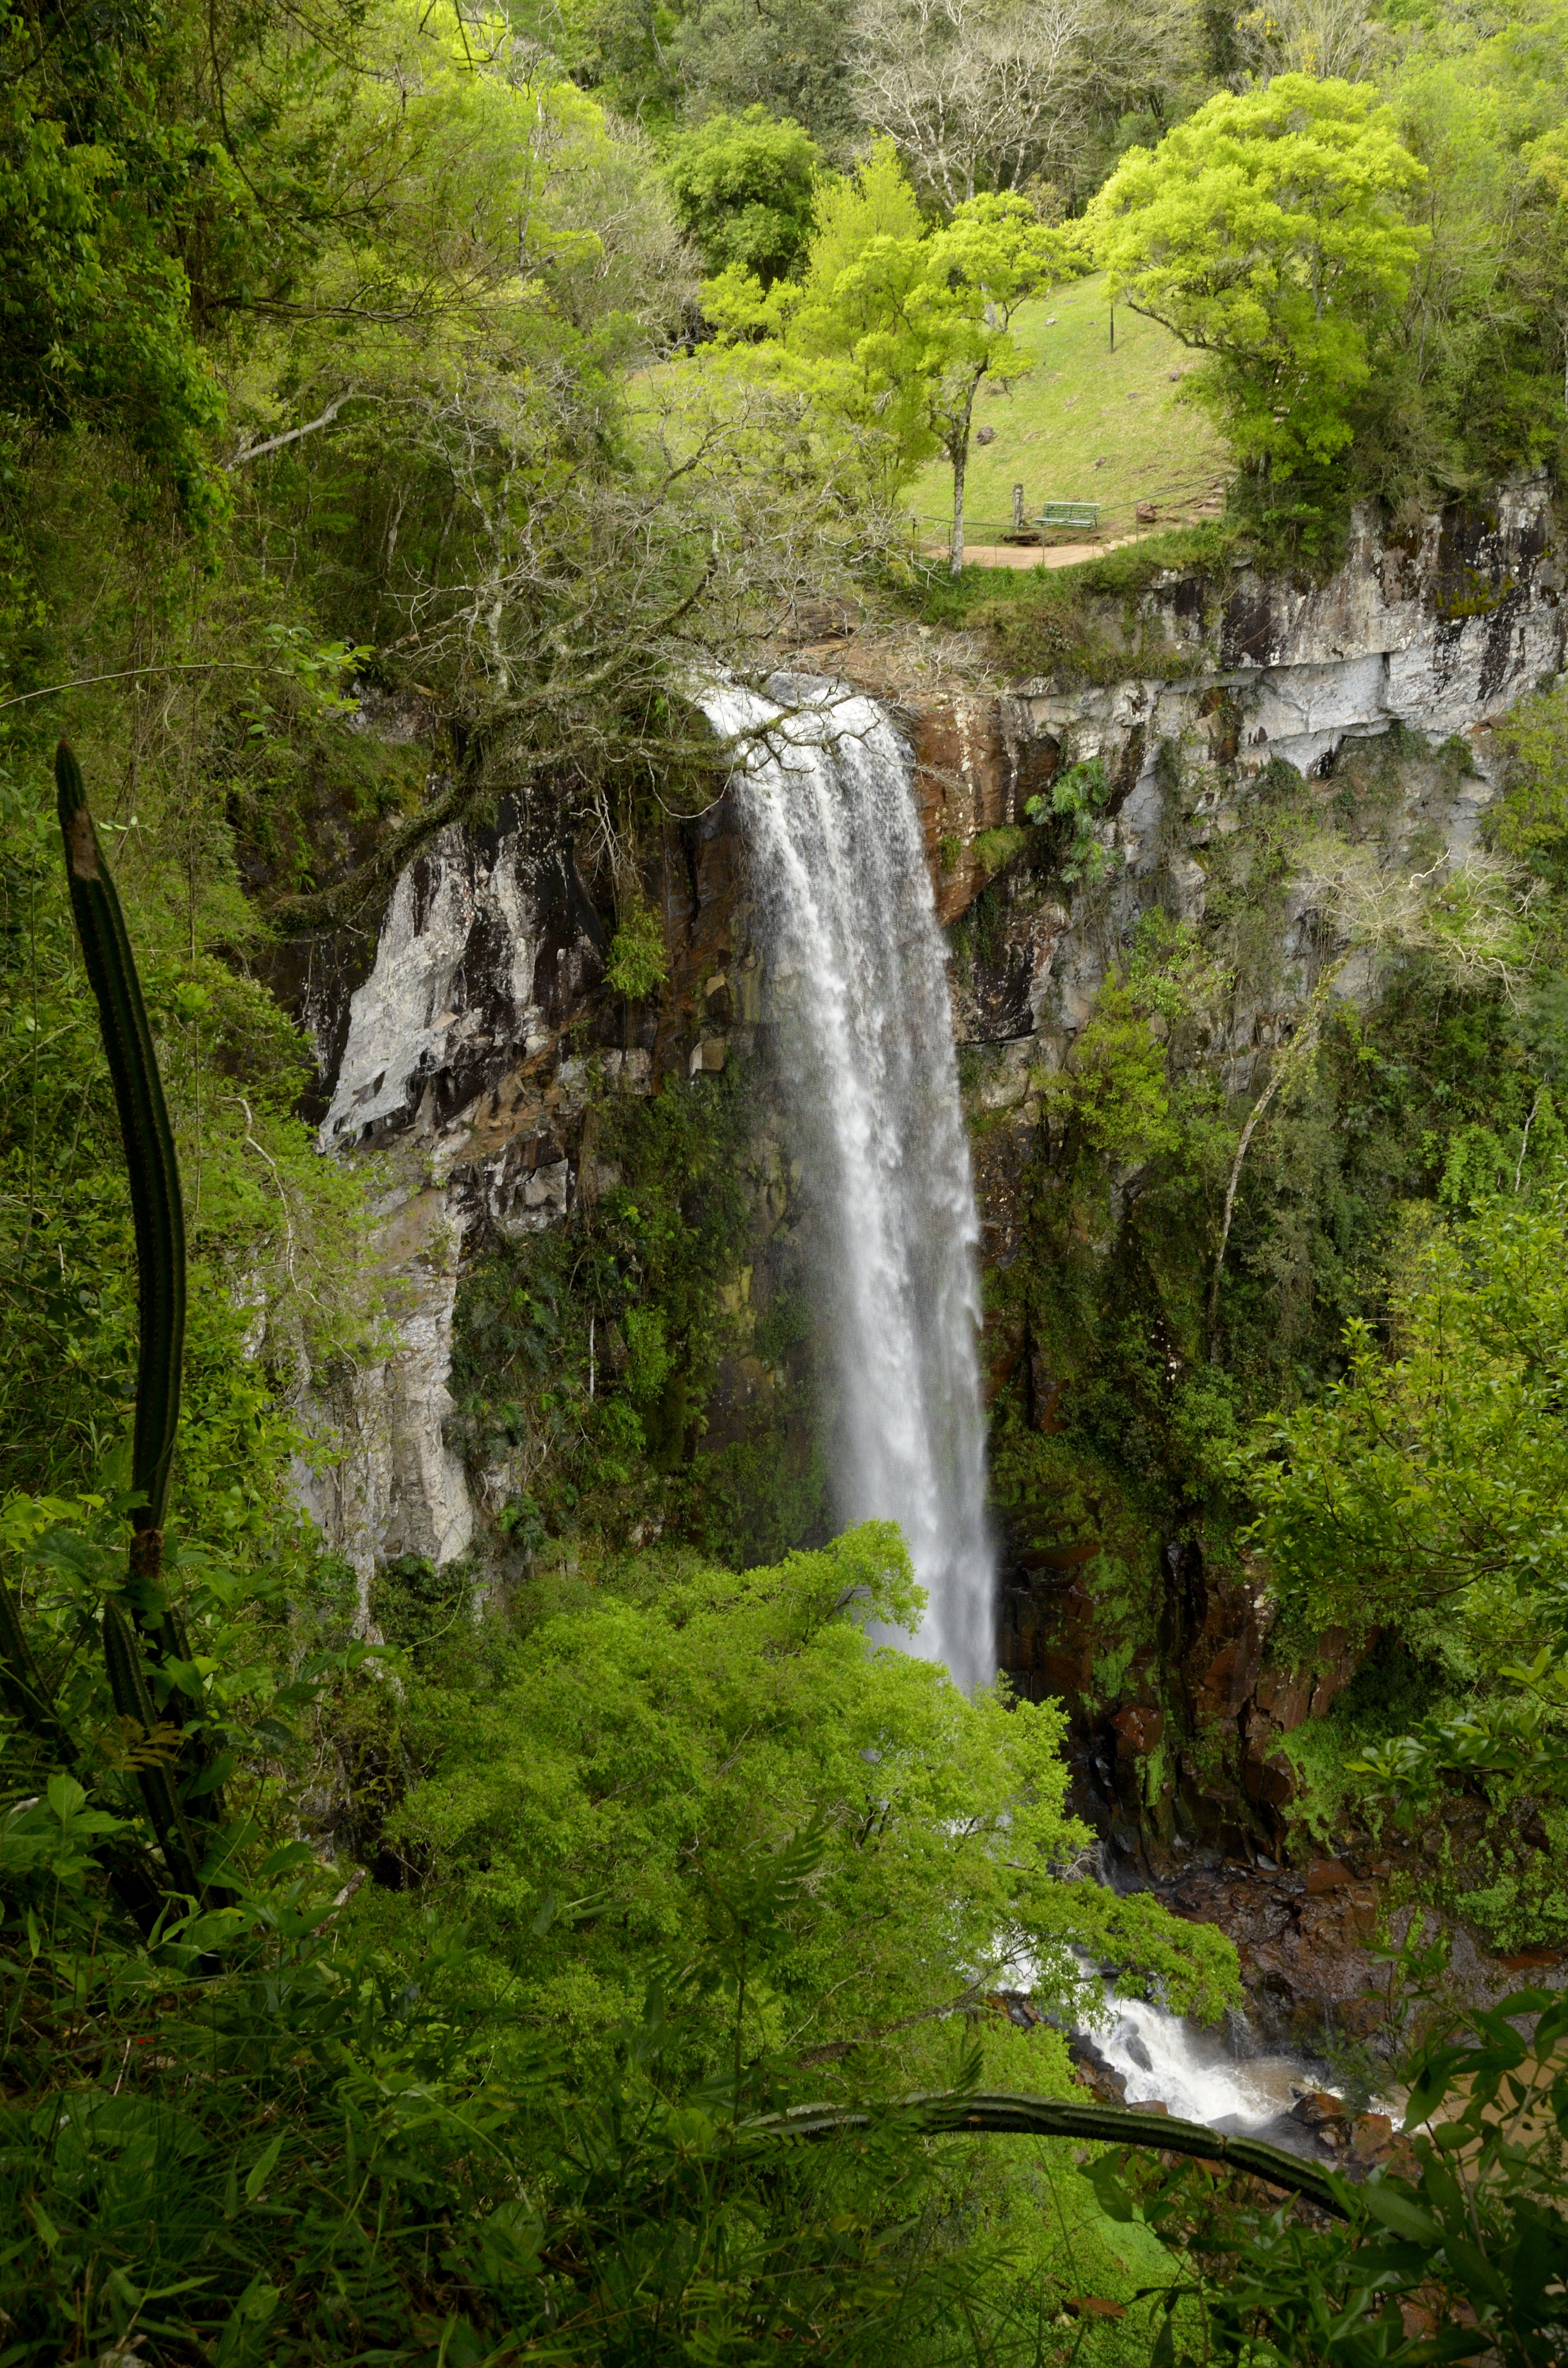
tree, water, nature, forest, waterfall, stream, jungle, autumn, body of water, cool image, 2013, rainforest, ravine, wasserfall, argentina, cascada, woodland, misiones, parqueecologico, aristobulodelvalle, aristobulo, cuapir, parqueprovincial, water feature, watercourse